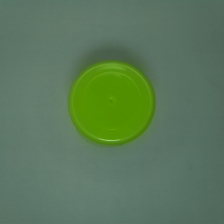
Color: green
Cap type: standard cap